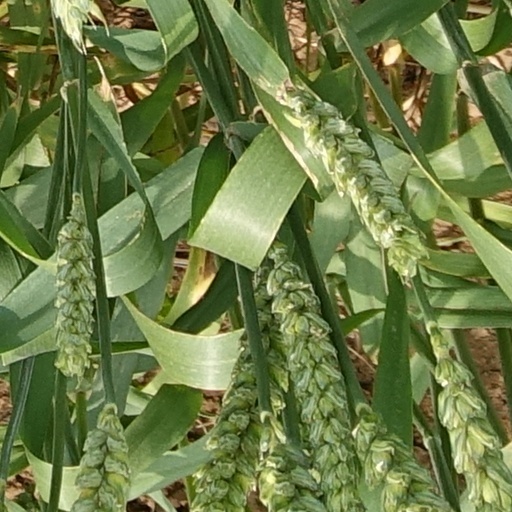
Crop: wheat